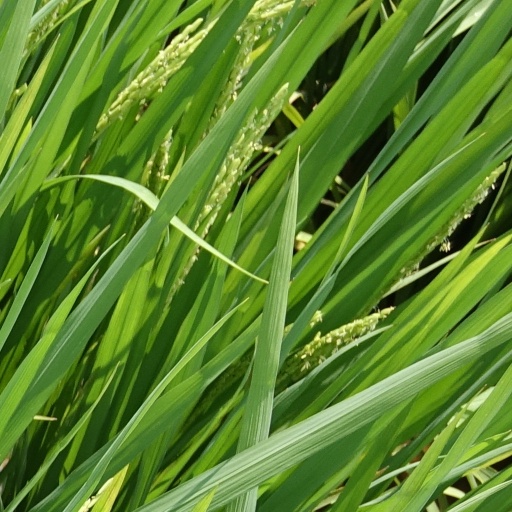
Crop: rice